Infectious Grooves

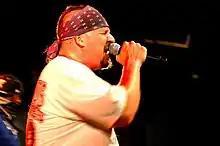
Frontman Mike Muir

Infectious Grooves is an American funk metal supergroup led by vocalist Mike Muir and initially a side project from his group Suicidal Tendencies. The current lineup also includes guitarists Dean Pleasants and Dave Kushner, bassist Robert Trujillo, and drummer Jay Weinberg. To date, the project released four albums between 1991 and 2000.